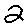
Label: 2